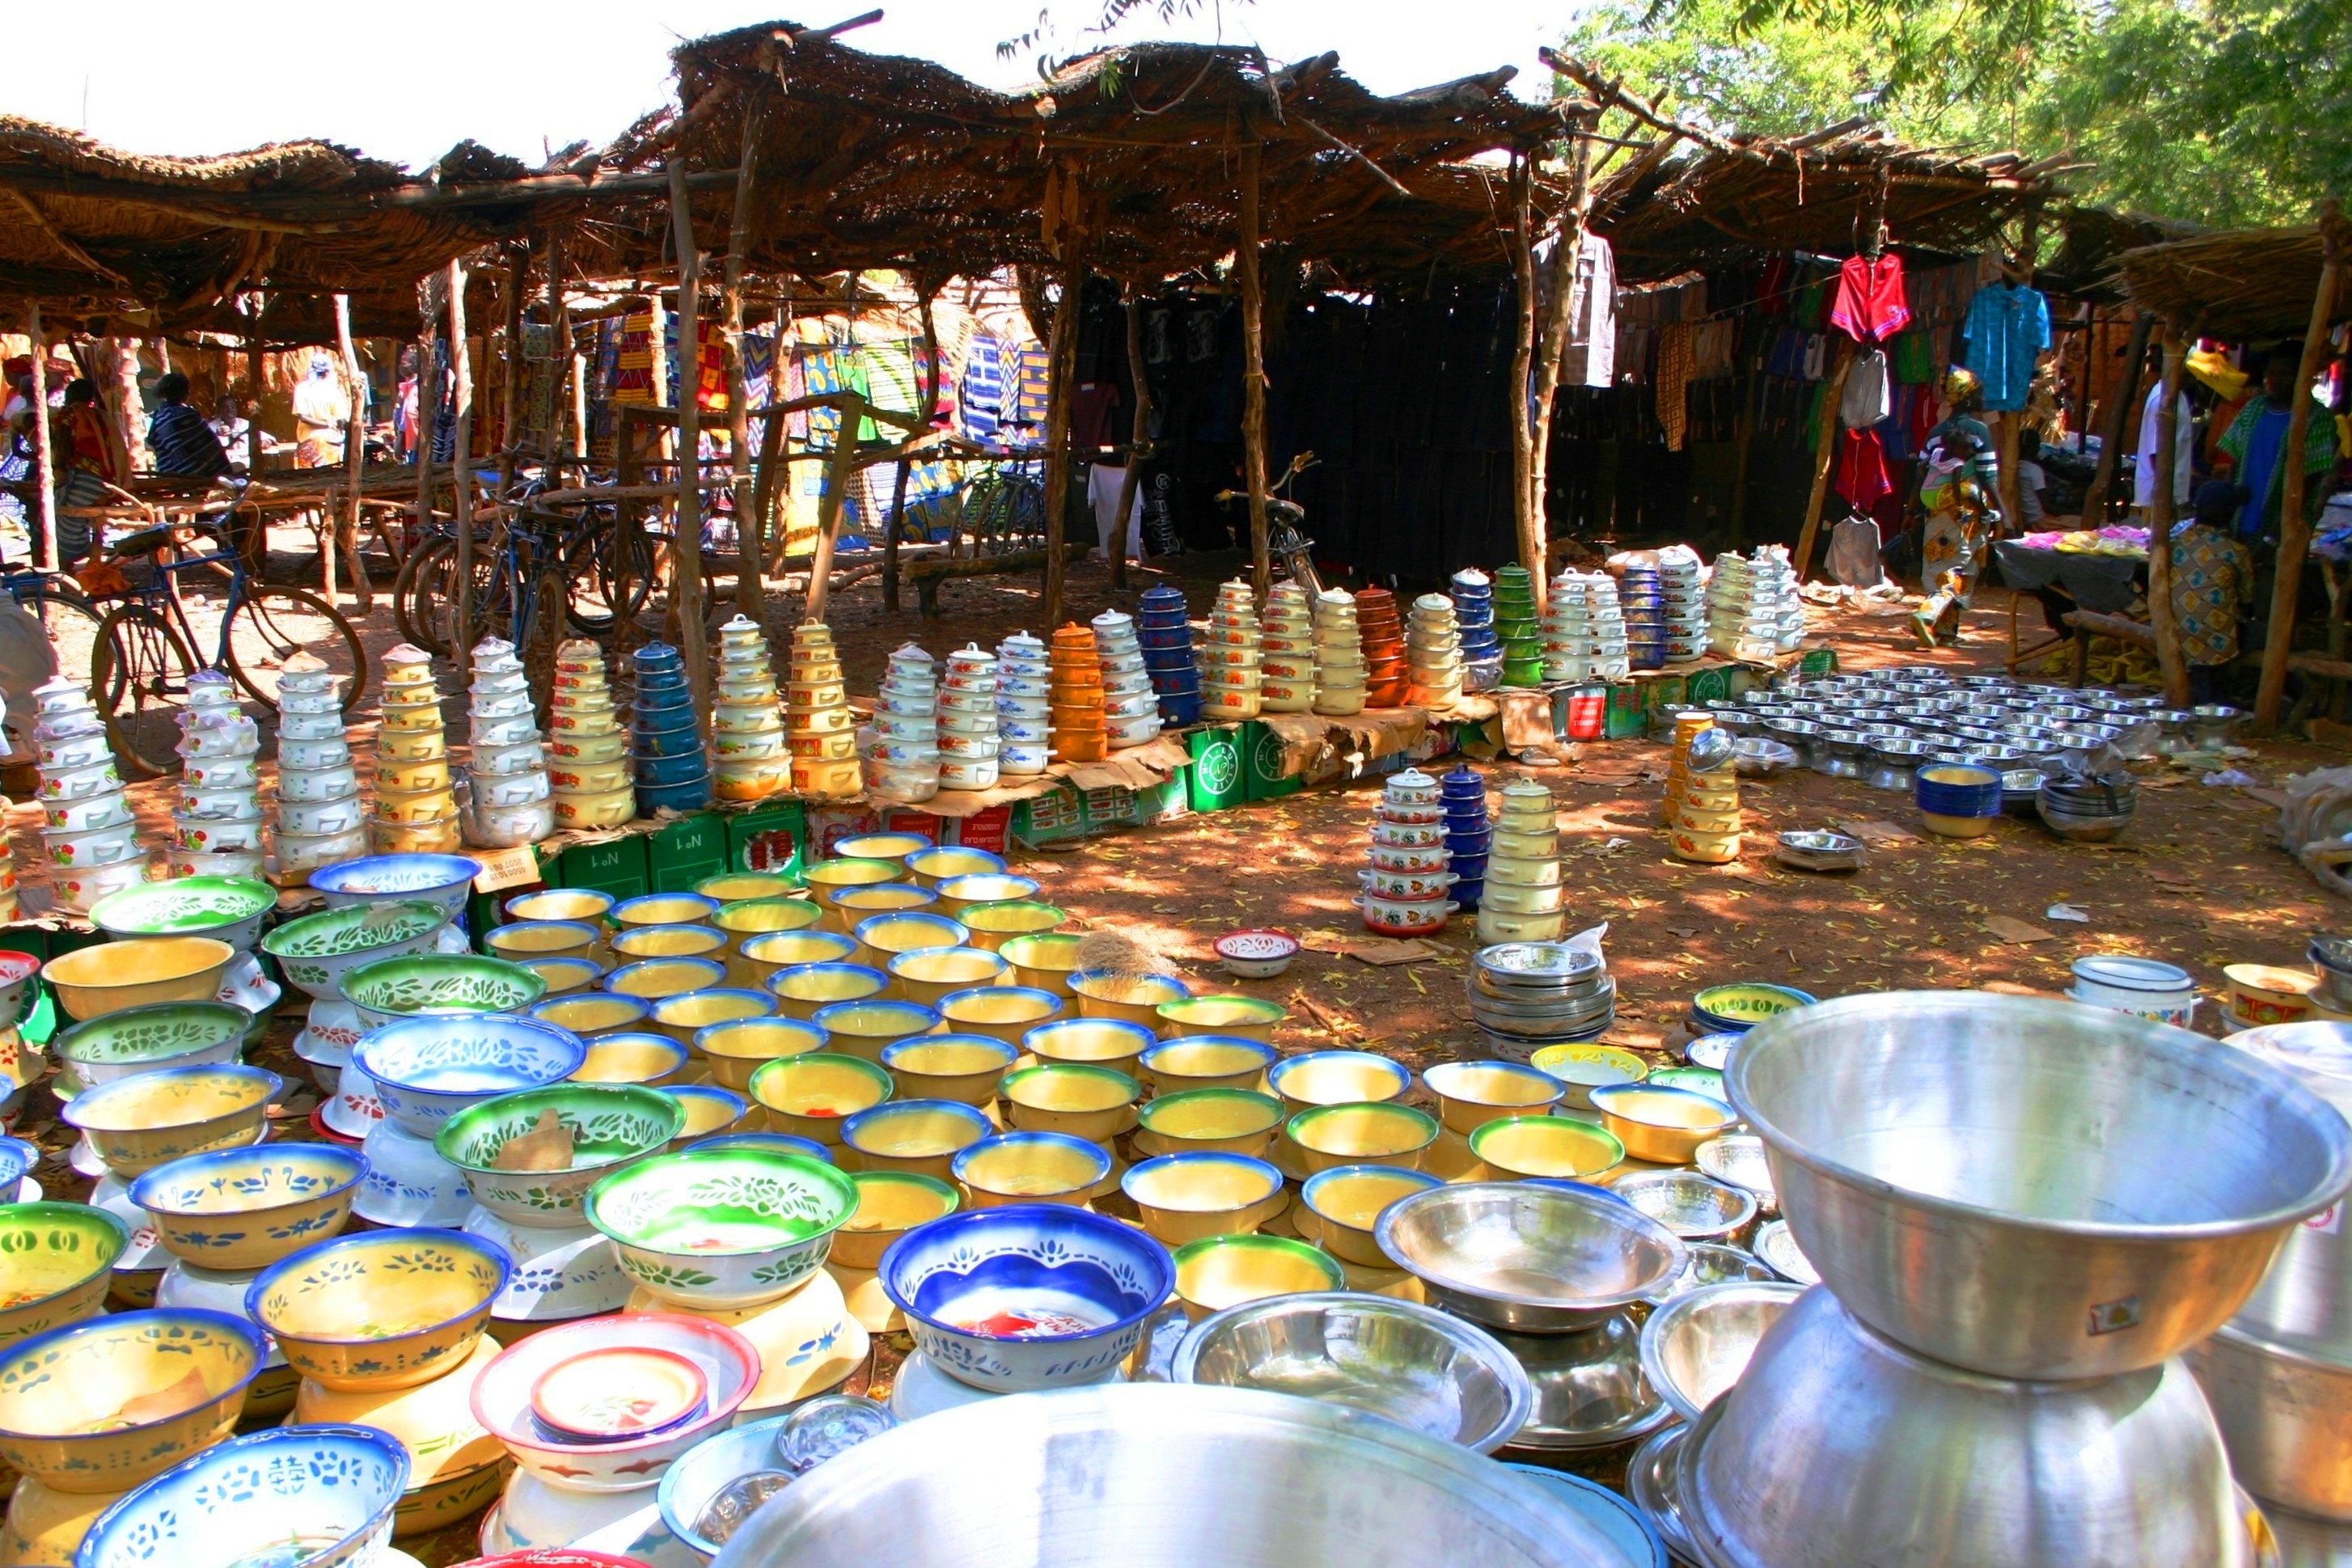
city, vendor, africa, kitchen, bazaar, market, marketplace, public space, flea market, furnishings, burkina faso, human settlement